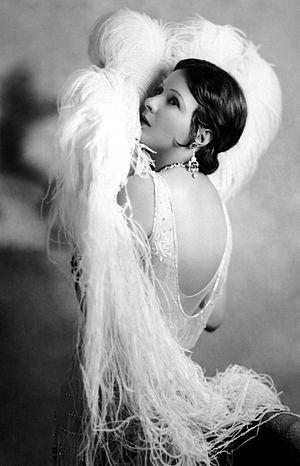
Le cinéma sonore désigne les films permettant la vision d’images animées enregistrées et simultanément l’audition d’une bande-son enregistrée. Les films ainsi présentés sont désignés indifféremment comme des films sonores ou films parlants. Restrictivement, cette expression désigne les films d’après 1926-27, les opposant à la période du cinéma muet. Elle est ainsi nommée depuis l’avènement du son enregistré sur disque en 1926 par procédé Vitaphone. À celui-ci succède en 1927 le premier son enregistré sur pellicule argentique négative puis reporté sur les copies d'exploitation louées aux salles de cinéma, par procédé appelé « son optique ».
Norma Talmadge, née à Jersey City le 2 mai 1894 et morte à Las Vegas le 24 décembre 1957, est une actrice américaine du cinéma muet.